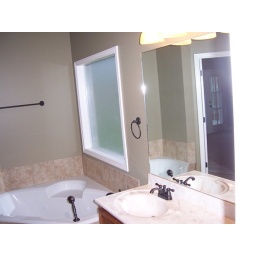
Cool window above the whirlpool bathtub